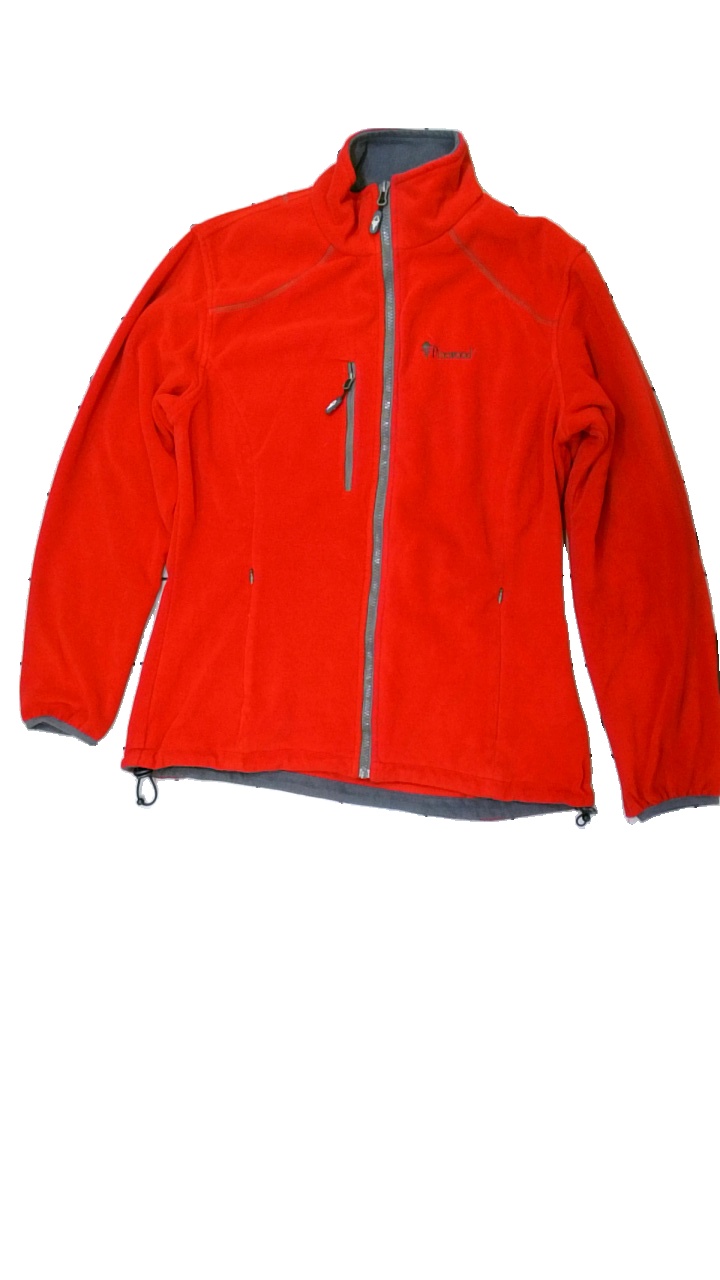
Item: Cardigan (Ladies)
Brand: Pinewood
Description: röd fleece kofta med logga fram, hål i arm
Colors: Red, Grey
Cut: Regular
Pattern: Logo print
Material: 100% polyester
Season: Spring
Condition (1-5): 3
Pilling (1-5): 5
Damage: hål arm
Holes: Major
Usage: Export
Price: <50